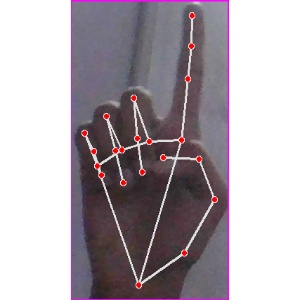
अक्षर: क